Fowelscombe

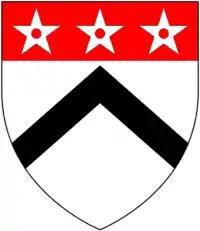
Arms of Fowell of Fowelscombe

In the time of William Pole (died 1635), the manor of Fowelscombe comprised the estates of Bolterscombe, Smythescombe and Black Hall, situated in the parishes of Ugborough and North Huish.